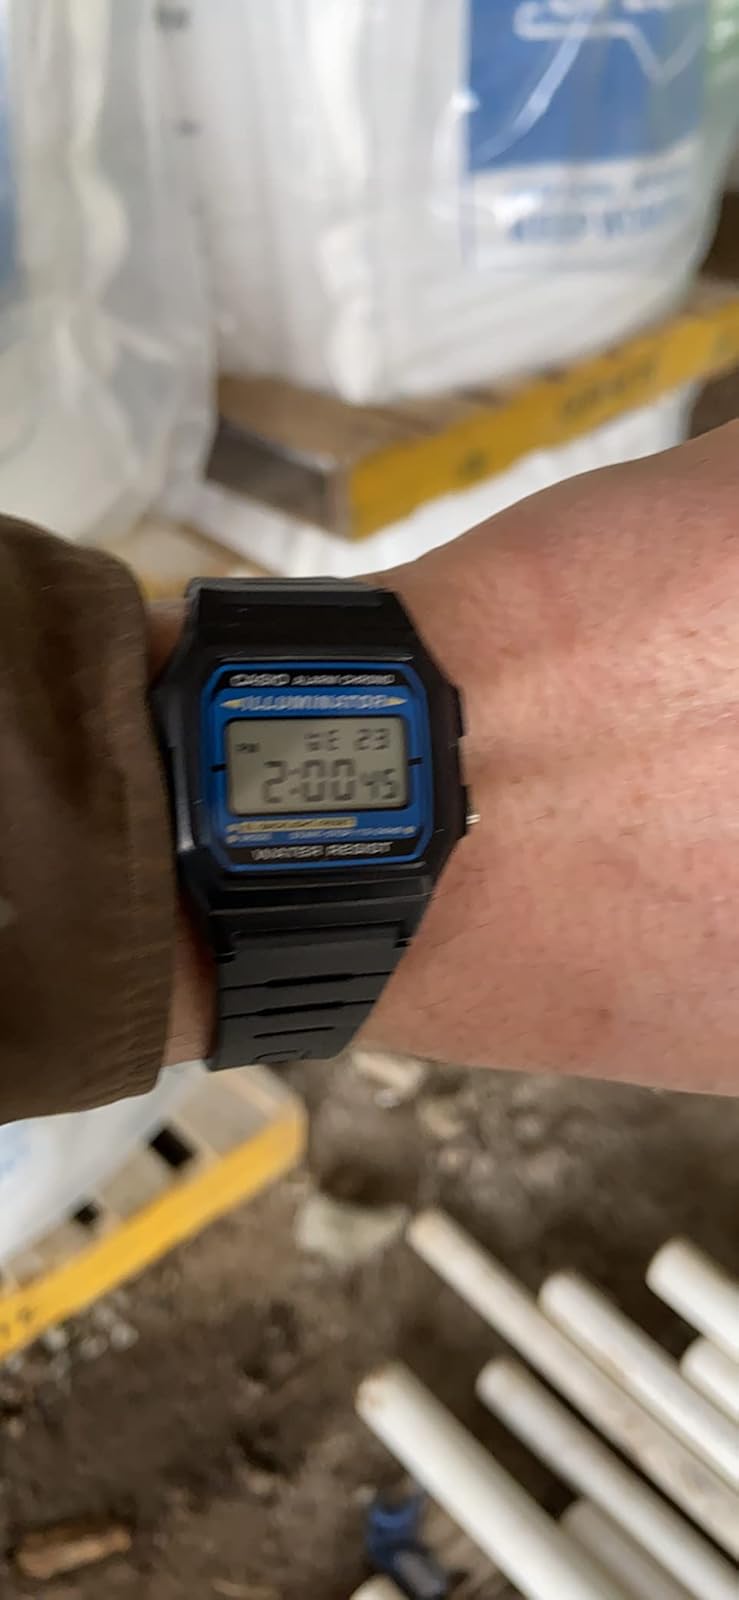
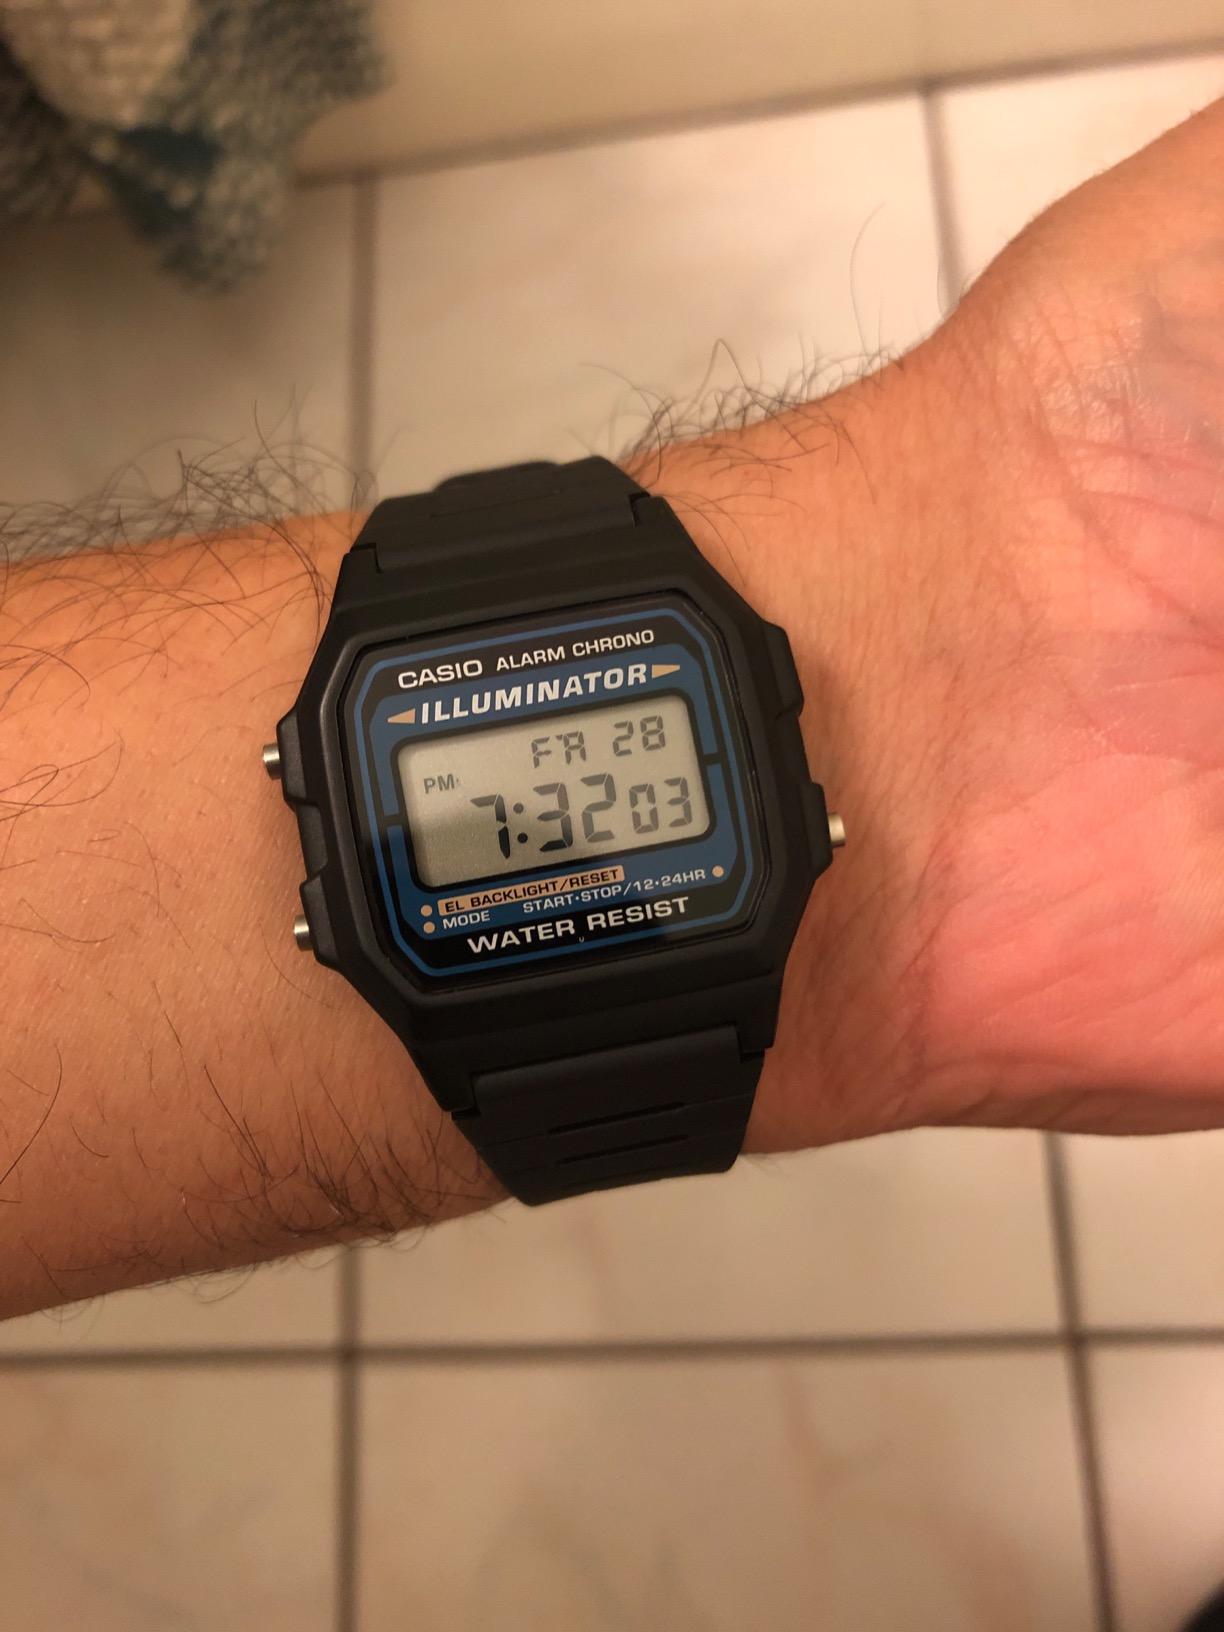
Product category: accessories_watch
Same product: yes